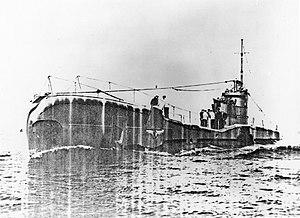
Le HMS Triad (N53) était un sous-marin du premier groupe de classe T en service dans la Royal Navy. Construit au chantier naval Vickers-Armstrongs à Barrow-in-Furness, il est commandé le 8 décembre 1937, sa quille est posée le 24 mars 1938, lancé le 5 mai 1939 et mis en service le 16 septembre 1939 sous le commandement du Lieutenant commander Ronald McClellan Powning Jonas.